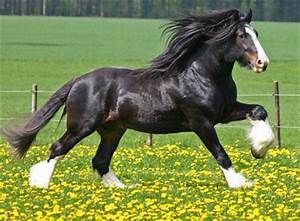
Label: cavallo